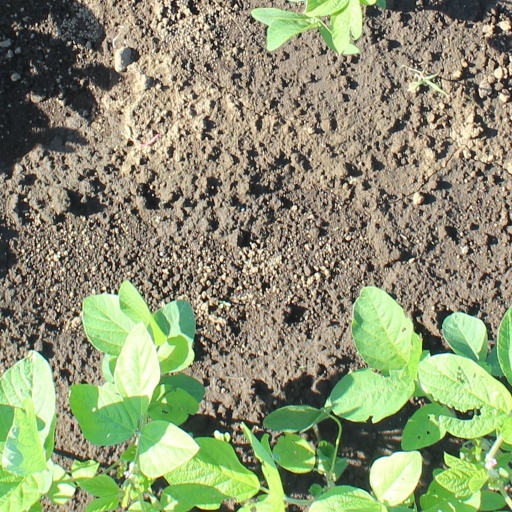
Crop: soybean